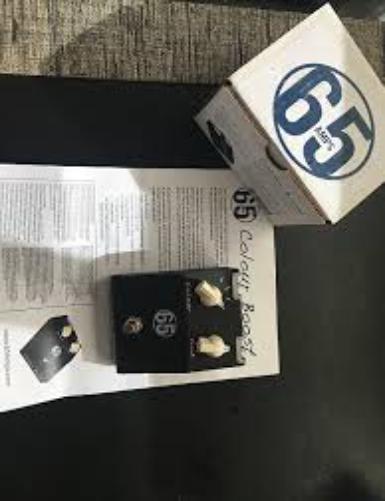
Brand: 65amps
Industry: Electronic